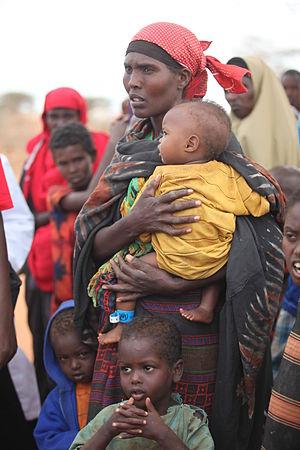
La famine de 2011 dans la Corne de l'Afrique est une famine qui concerne plusieurs régions de la Corne de l'Afrique à la suite d'une sécheresse affectant la région est-africaine. La sécheresse, dite « la plus sèche depuis 60 ans », engendre une crise alimentaire en Somalie, en Éthiopie ainsi qu'au Kenya, et menace la vie de plus de 10 millions d'individus. D'autres pays, dans et en dehors, de la Corne de l'Afrique, incluant Djibouti, le Soudan, le Soudan du Sud et quelques régions de l'Ouganda, sont également affectés par la crise alimentaire.